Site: saxony
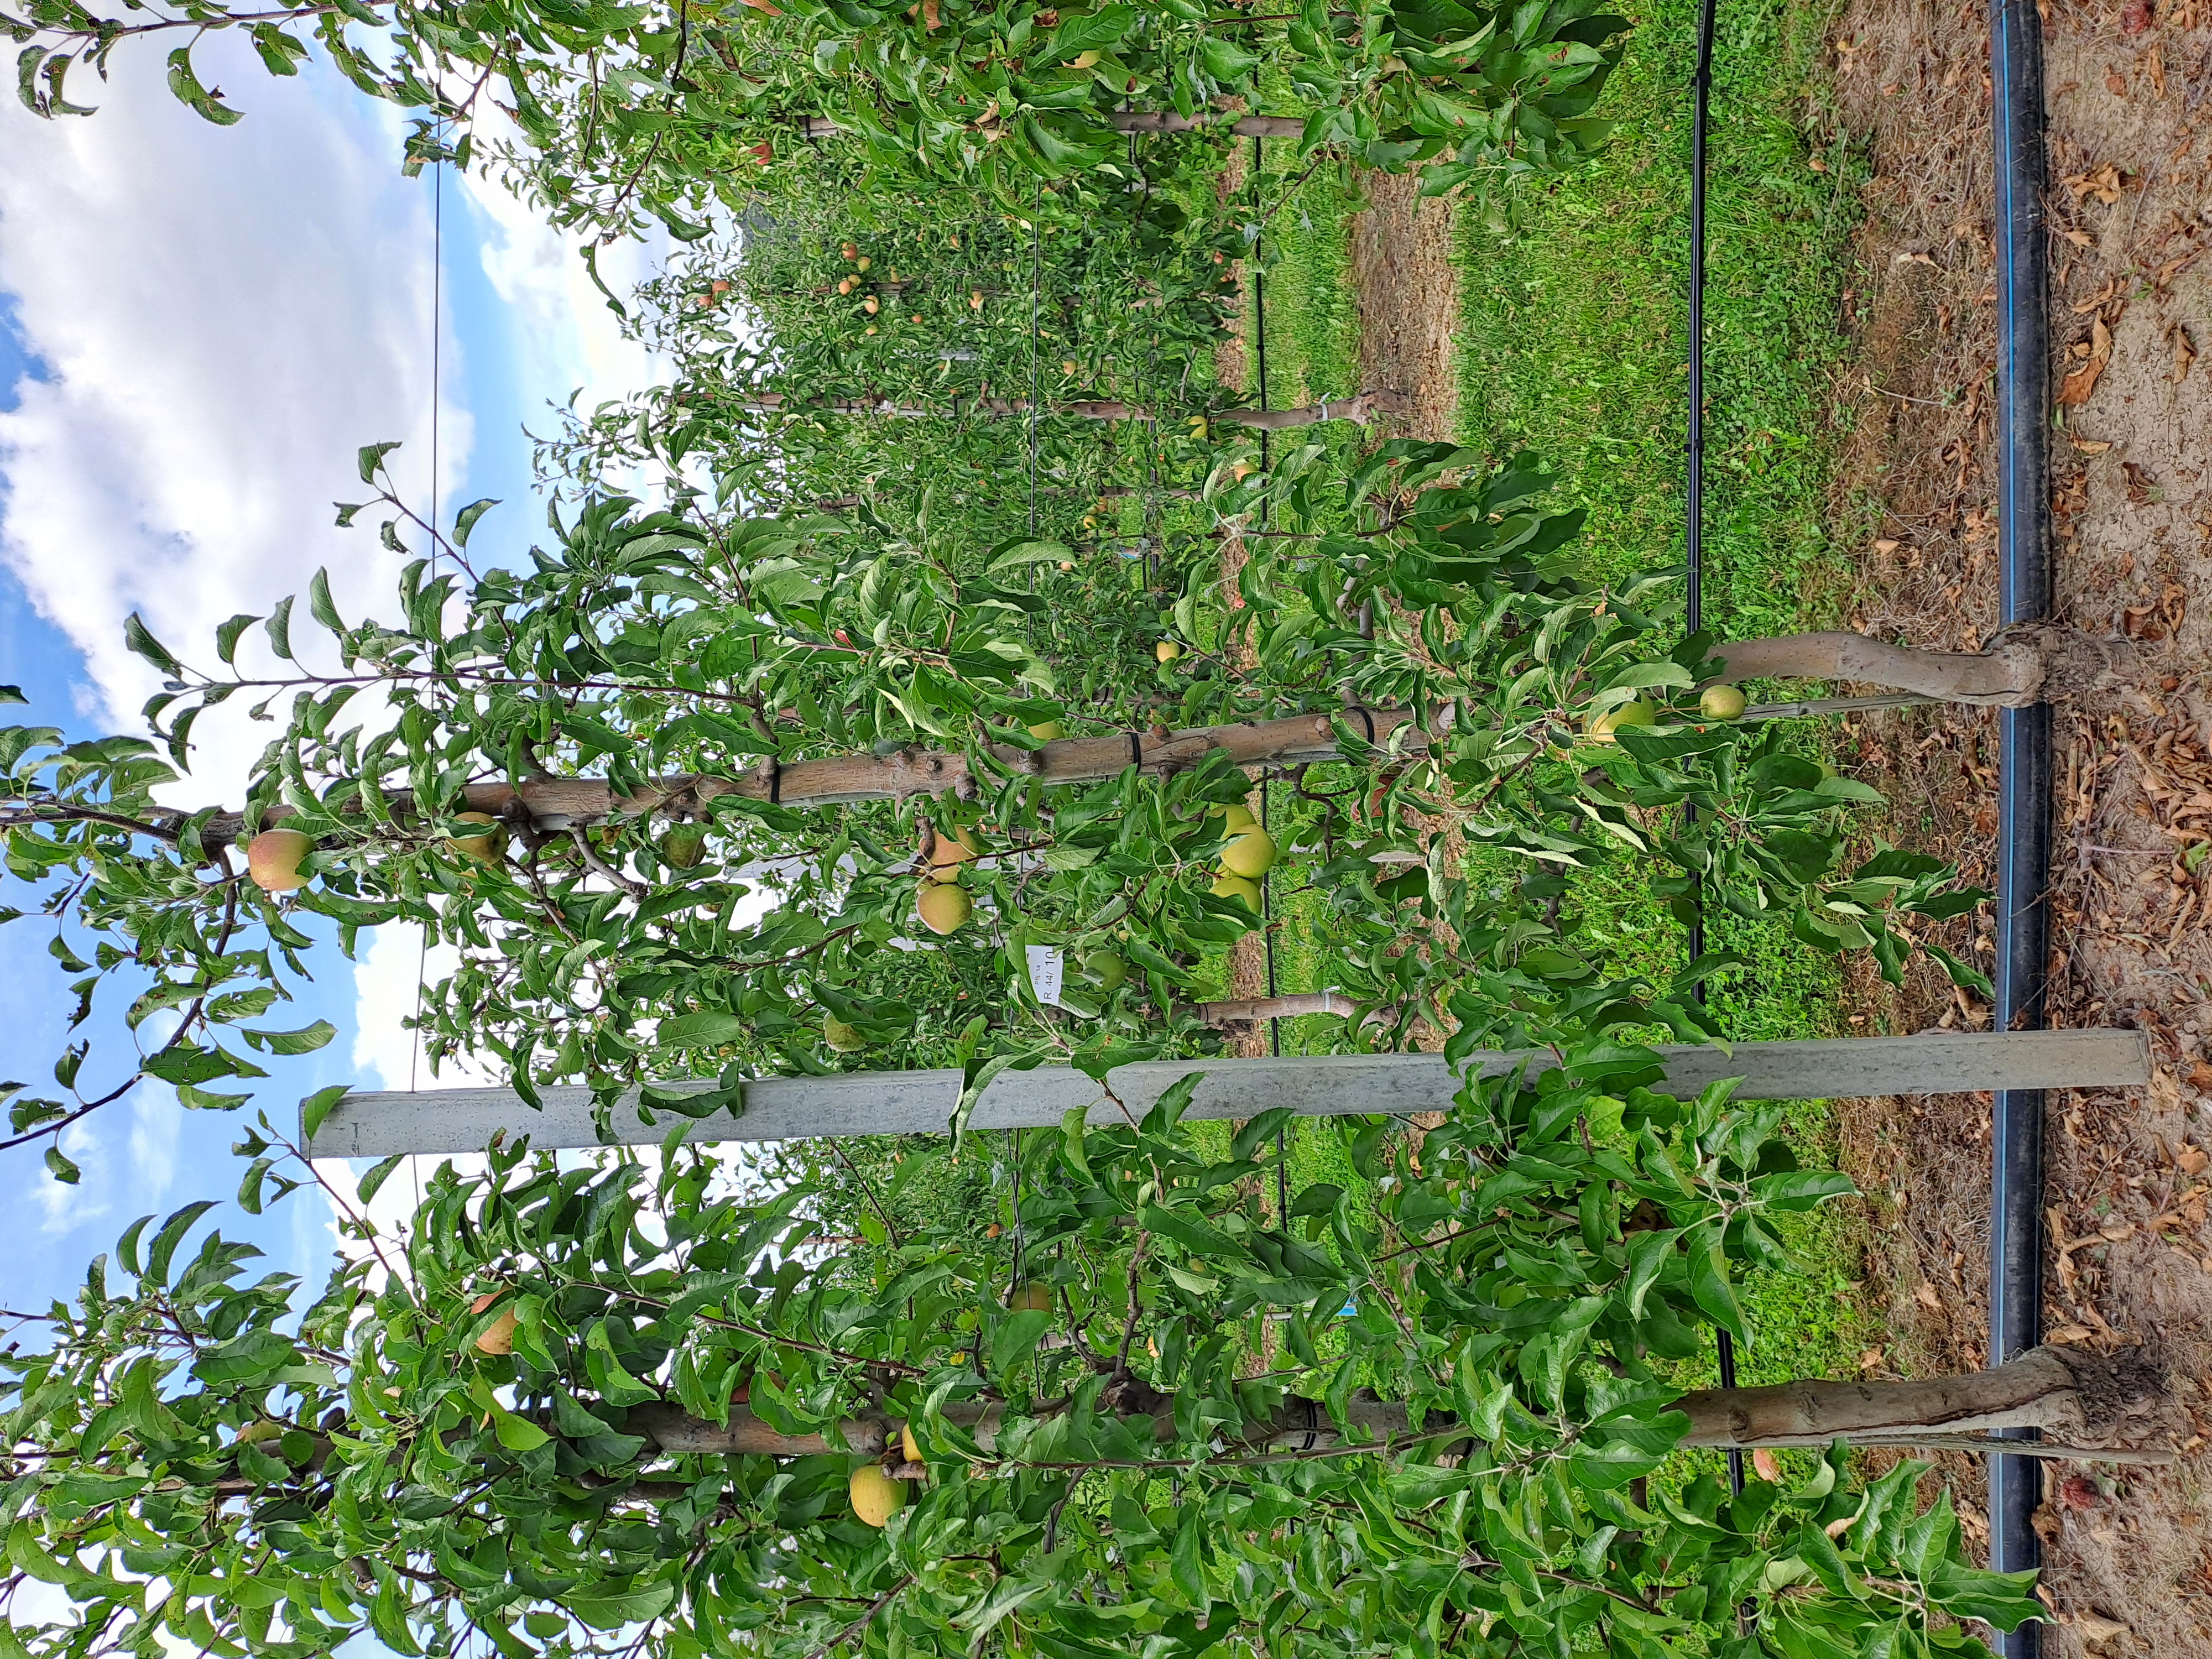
Growth stage (BBCH 85): Maturity of fruit and seed